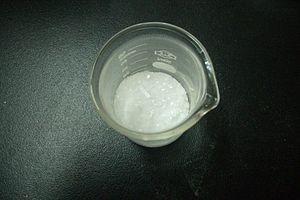
Le chlorate de potassium est un composé chimique de formule KClO₃. Lorsqu'il est pur, c'est une substance blanche cristalline. C'est le chlorate le plus commun dans l'industrie. Il est notamment utilisé :